Chief Inspector Armand Gamache

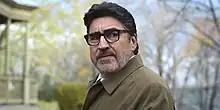
Alfred Molina as Chief Inspector Armand Gamache in the series "Three Pines".

Chief Inspector Armand Gamache is the main character in a series of mystery novels written by Canadian author Louise Penny. The series is set around the life of Chief Inspector Armand Gamache of Sûreté du Québec, the provincial police force for Quebec. Books in the series have been nominated for, and have received, numerous awards.